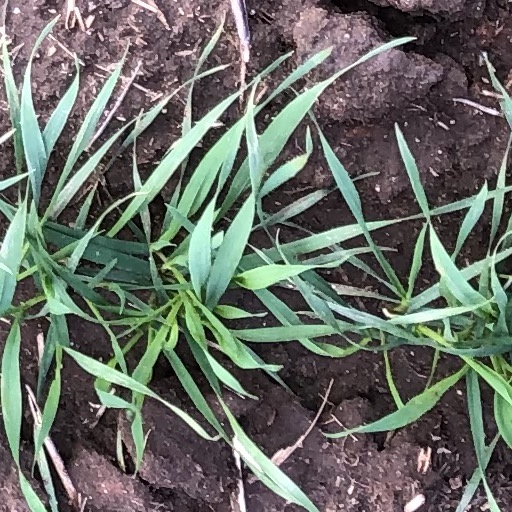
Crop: wheat